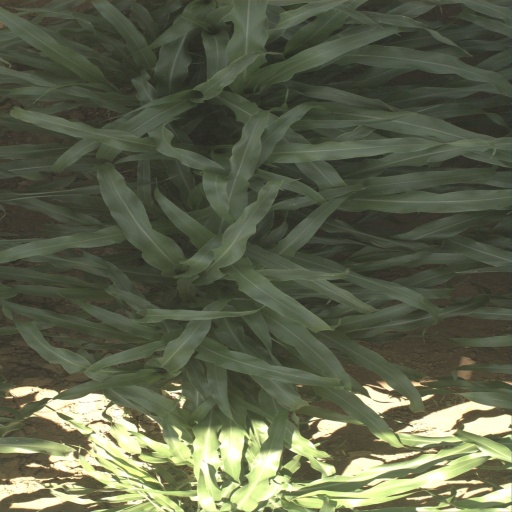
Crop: sorghum